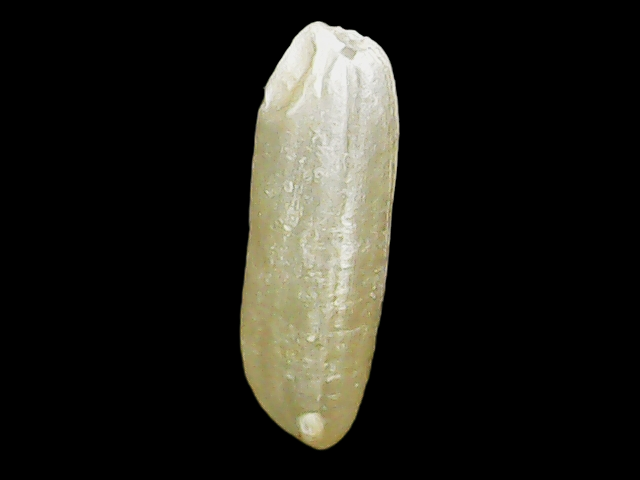
Rice variety: Binadhan16